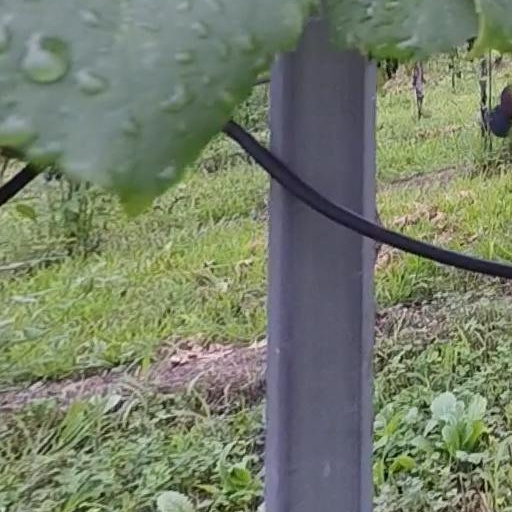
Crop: grape